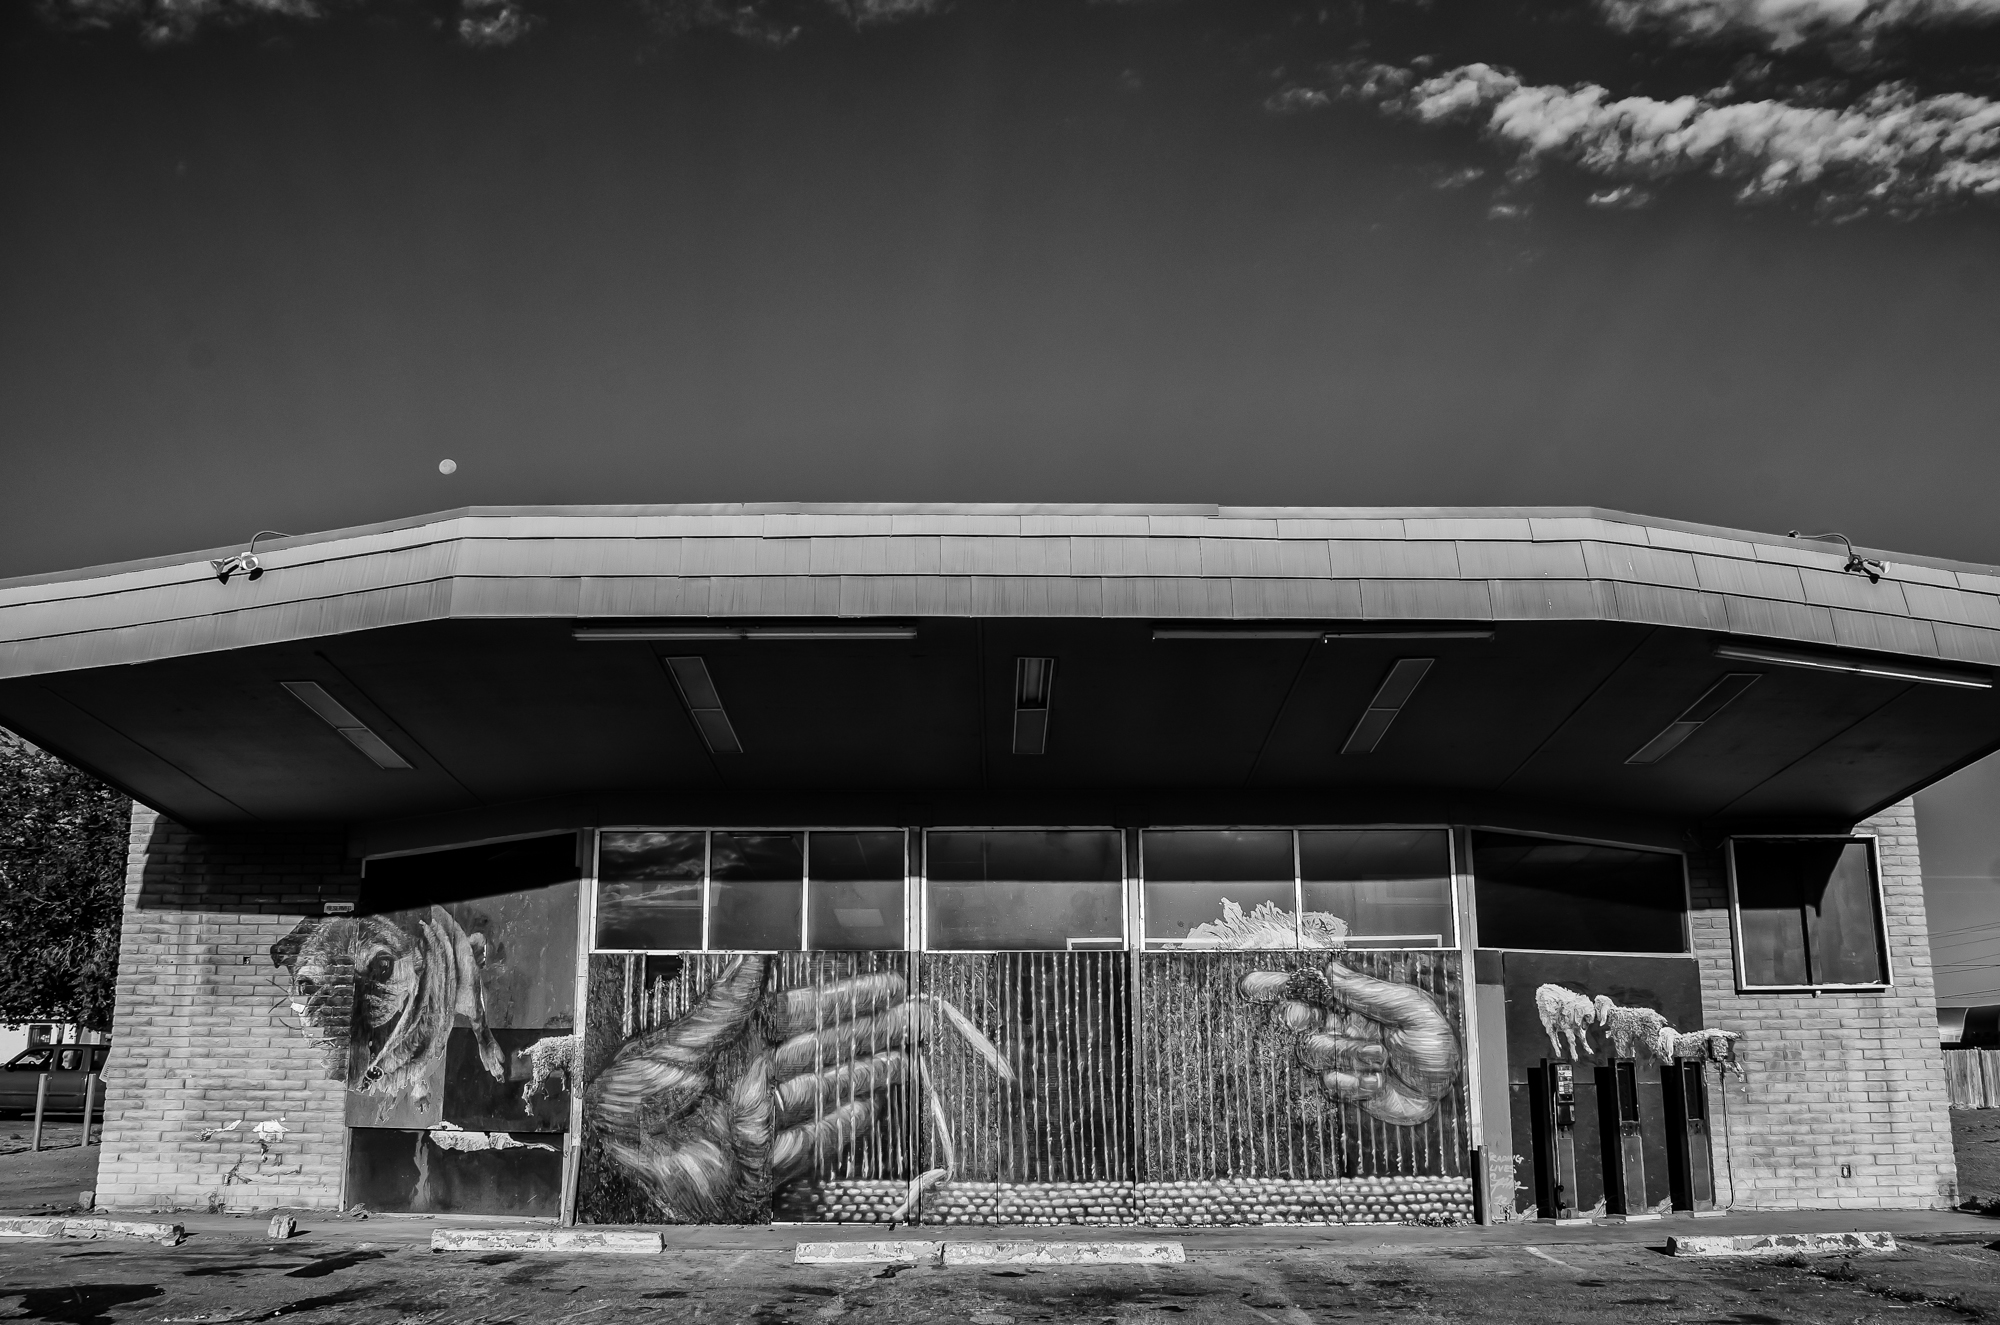
black and white, architecture, structure, white, photography, black, monochrome, stadium, shape, urban area, monochrome photography, sport venue